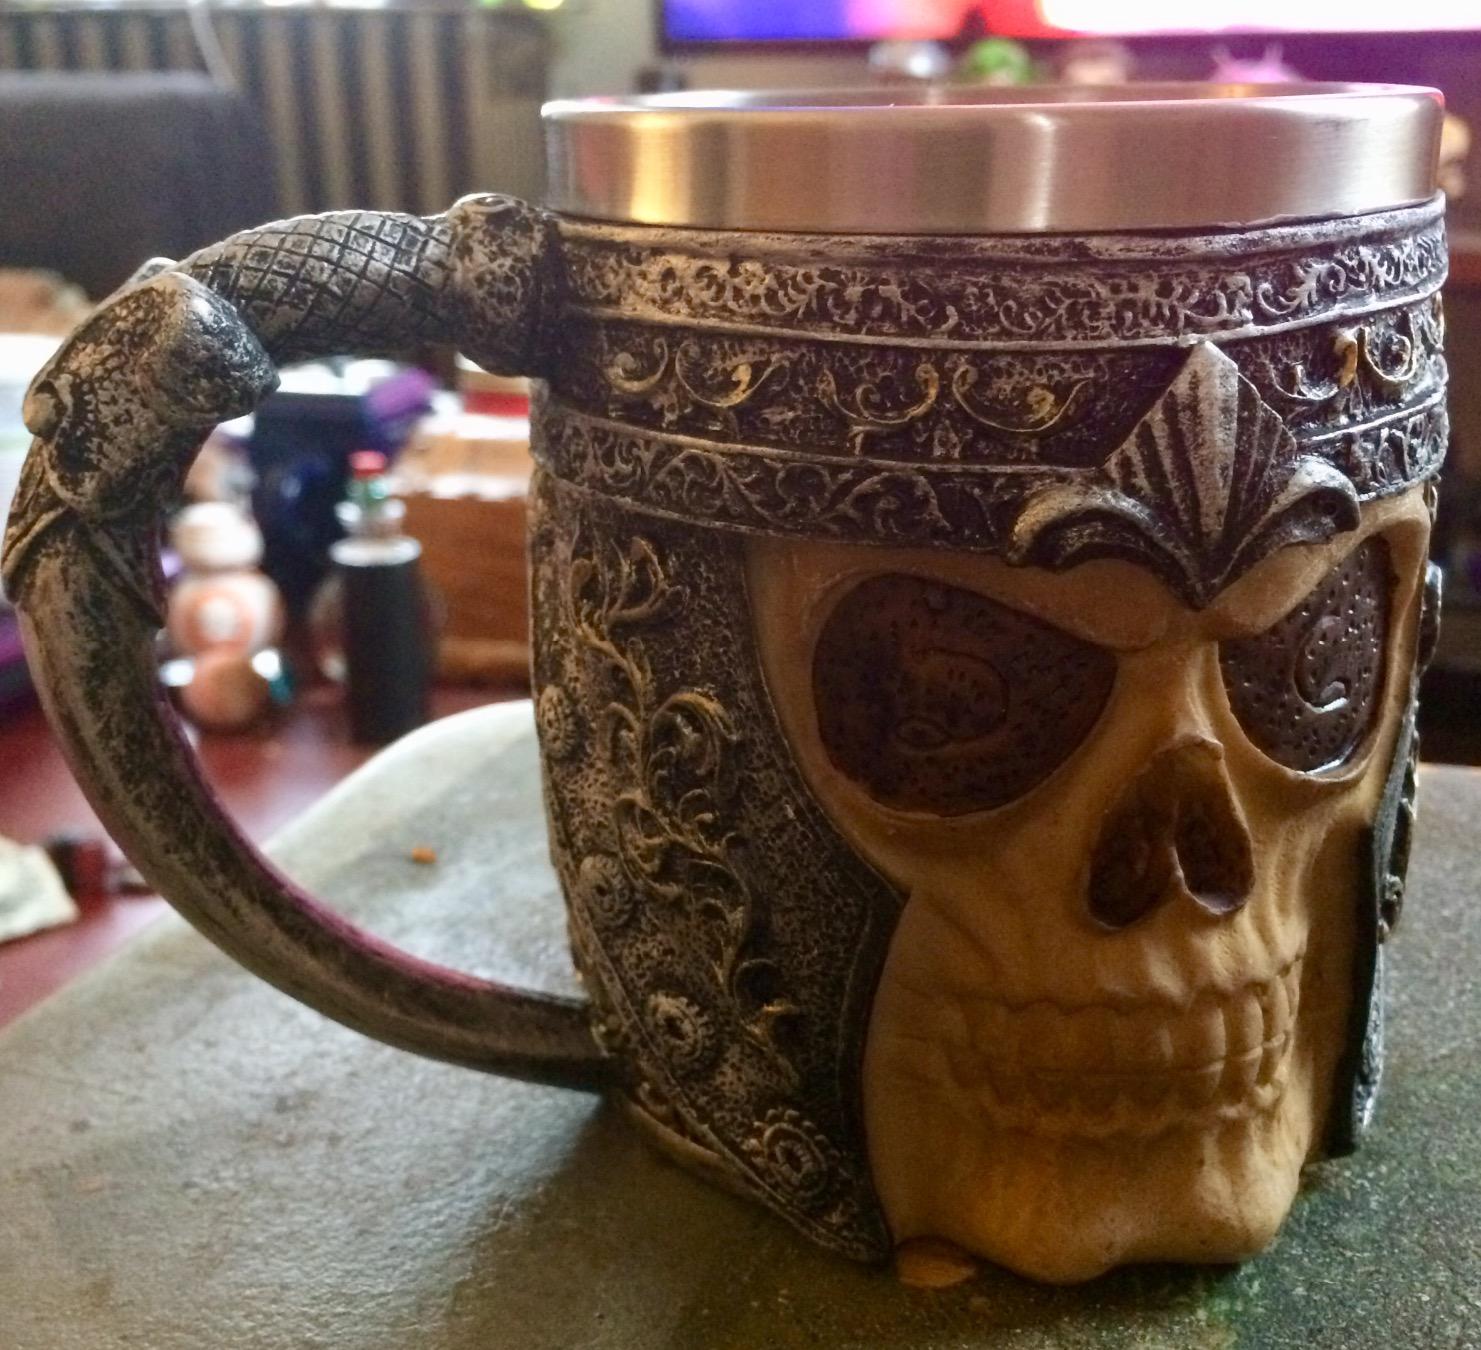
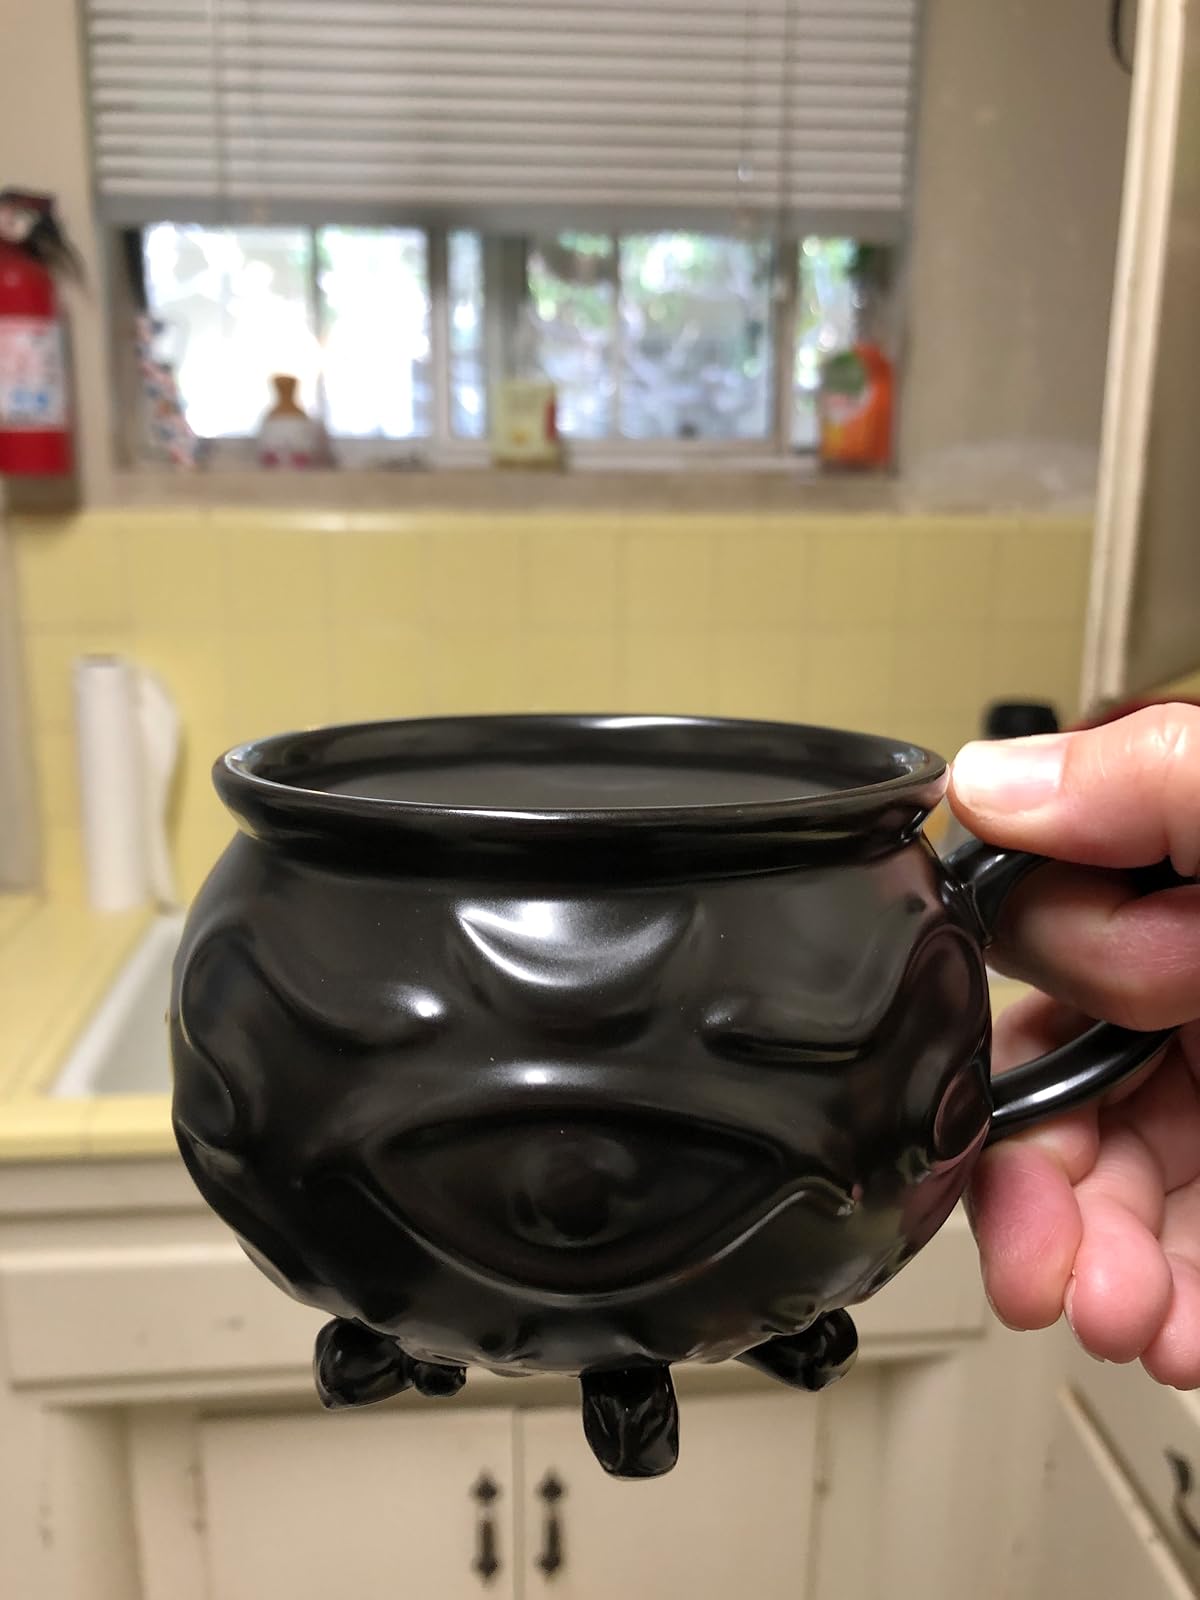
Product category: items_mug
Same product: no